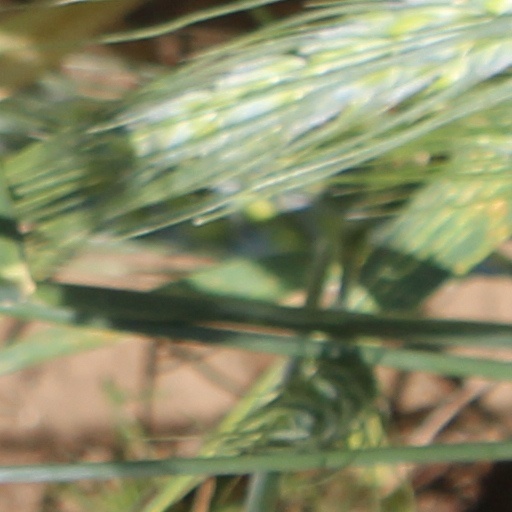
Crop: wheat